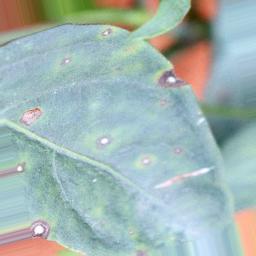
Label: cercospora